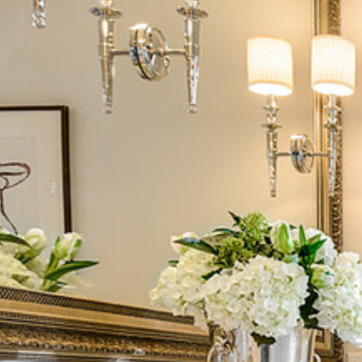
Material: mirror